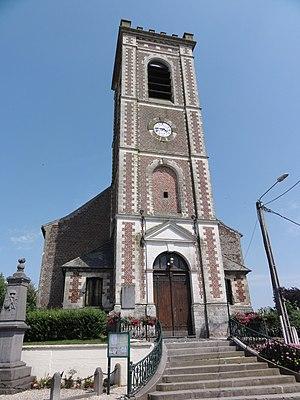
Jenlain (Nord, Fr) église
Jenlain est une commune française, située dans le département du Nord en région Hauts-de-France.